Food and Drug Administration

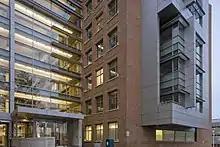

The Center for Drug Evaluation and Research uses different requirements for the three main drug product types: new drugs, generic drugs, and over-the-counter drugs. A drug is considered "new" if it is made by a different manufacturer, uses different excipients or inactive ingredients, is used for a different purpose, or undergoes any substantial change. The most rigorous requirements apply to "new molecular entities": drugs that are not based on existing medications.